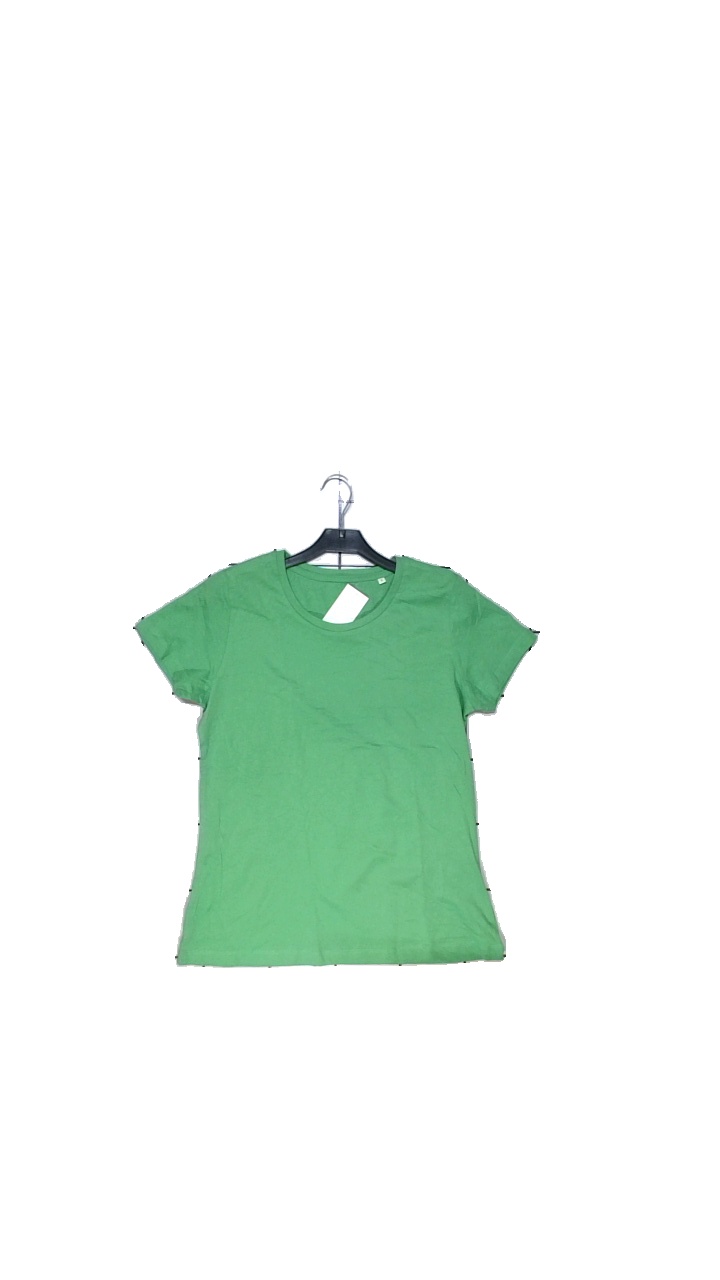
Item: T-shirt (Ladies)
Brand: Missing
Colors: Green
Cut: Regular, C-collar
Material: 100%Cotton
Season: Summer
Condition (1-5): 4
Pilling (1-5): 4
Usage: Reuse
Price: <50